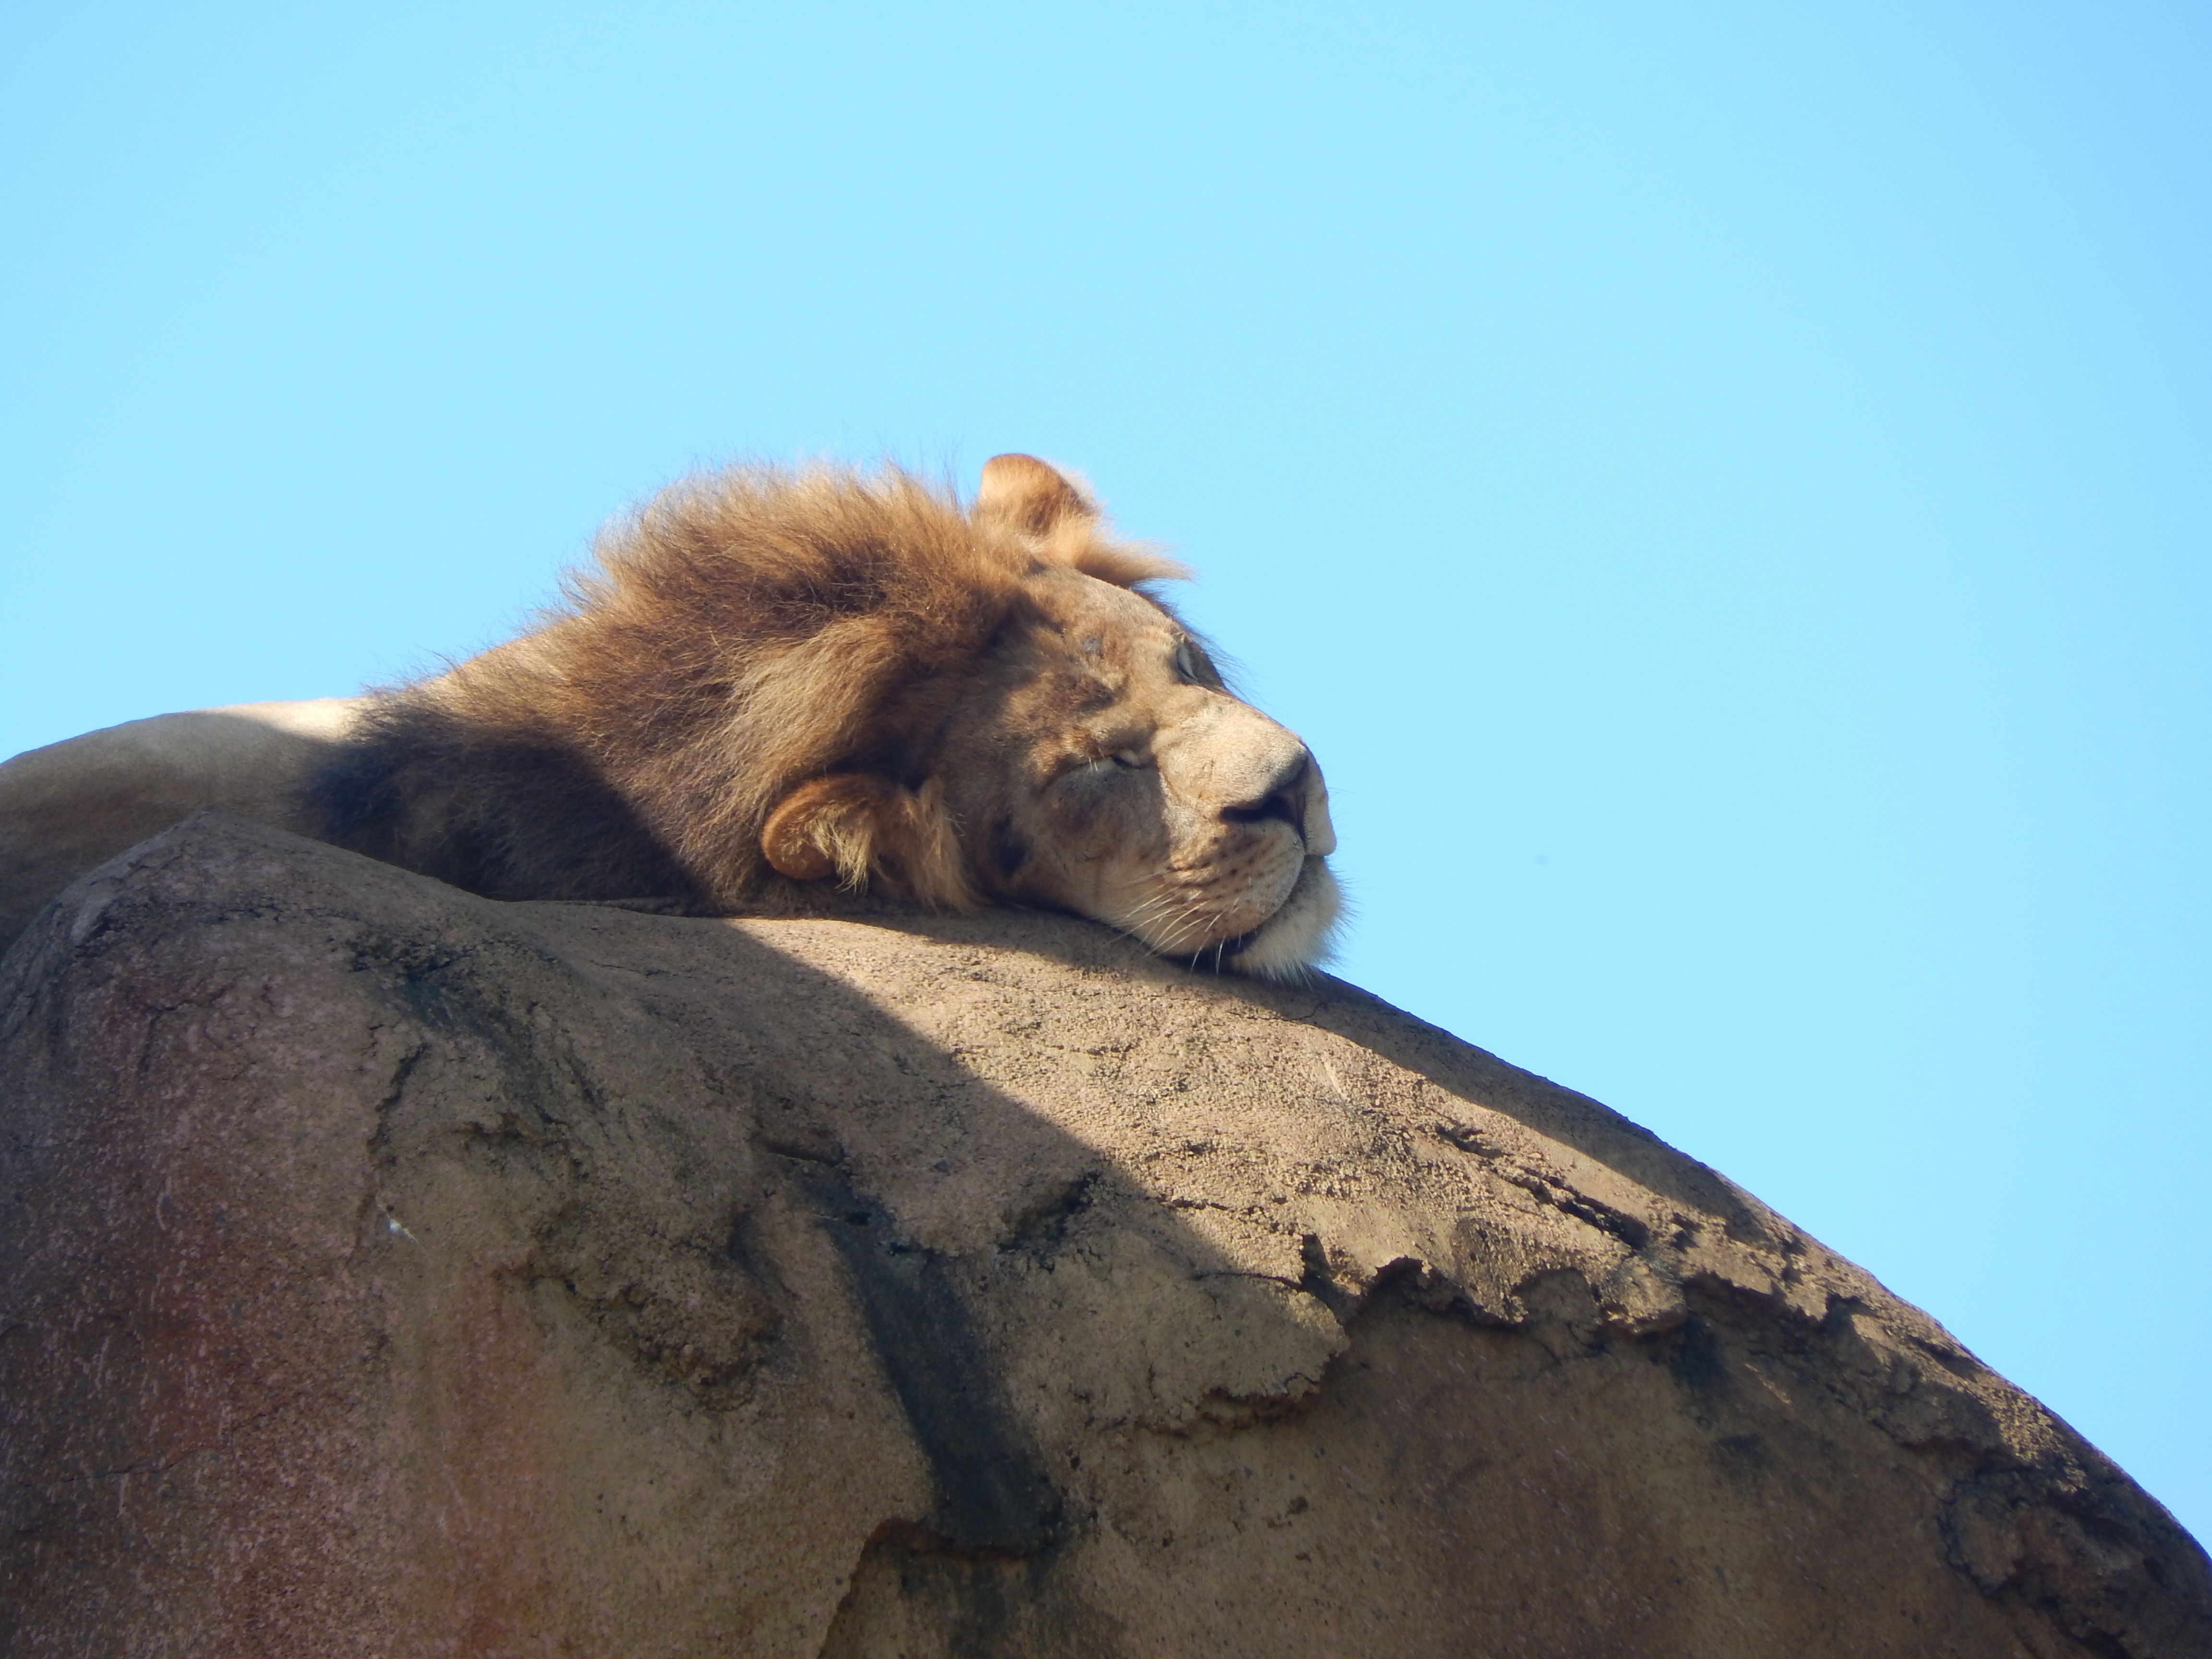
nature, animal, male, wildlife, wild, zoo, fur, camel, cat, africa, feline, mammal, mane, predator, lion, king, head, danger, carnivore, safari, dangerous, leo, pride, big cats